Desert

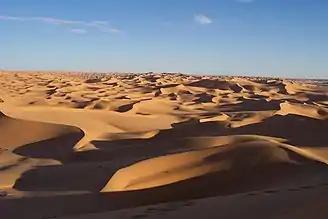
The Sahara is the largest hot desert in the world

When rain falls in deserts, as it occasionally does, it is often with great violence. The desert surface is evidence of this with dry stream channels known as arroyos or wadis meandering across its surface. These can experience flash floods, becoming raging torrents with surprising rapidity after a storm that may be many kilometers away. Most deserts are in basins with no drainage to the sea but some are crossed by exotic rivers sourced in mountain ranges or other high rainfall areas beyond their borders. The River Nile, the Colorado River and the Yellow River do this, losing much of their water through evaporation as they pass through the desert and raising groundwater levels nearby. There may also be underground sources of water in deserts in the form of springs, aquifers, underground rivers or lakes. Where these lie close to the surface, wells can be dug and oases may form where plant and animal life can flourish. The Nubian Sandstone Aquifer System under the Sahara Desert is the largest known accumulation of fossil water. The Great Man-Made River is a scheme launched by Libya's Muammar Gaddafi to tap this aquifer and supply water to coastal cities. Kharga Oasis in Egypt is long and is the largest oasis in the Libyan Desert. A lake occupied this depression in ancient times and thick deposits of sandy-clay resulted. Wells are dug to extract water from the porous sandstone that lies underneath. Seepages may occur in the walls of canyons and pools may survive in deep shade near the dried up watercourse below.